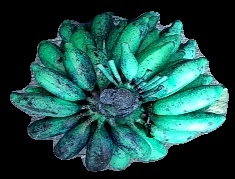
Variety: rasbale
Grade: grade3